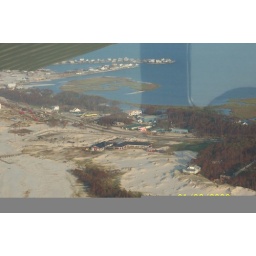
Sand in piles and roof damaged during Hurricane Katrina. The pier parking lot is mostly sand too.